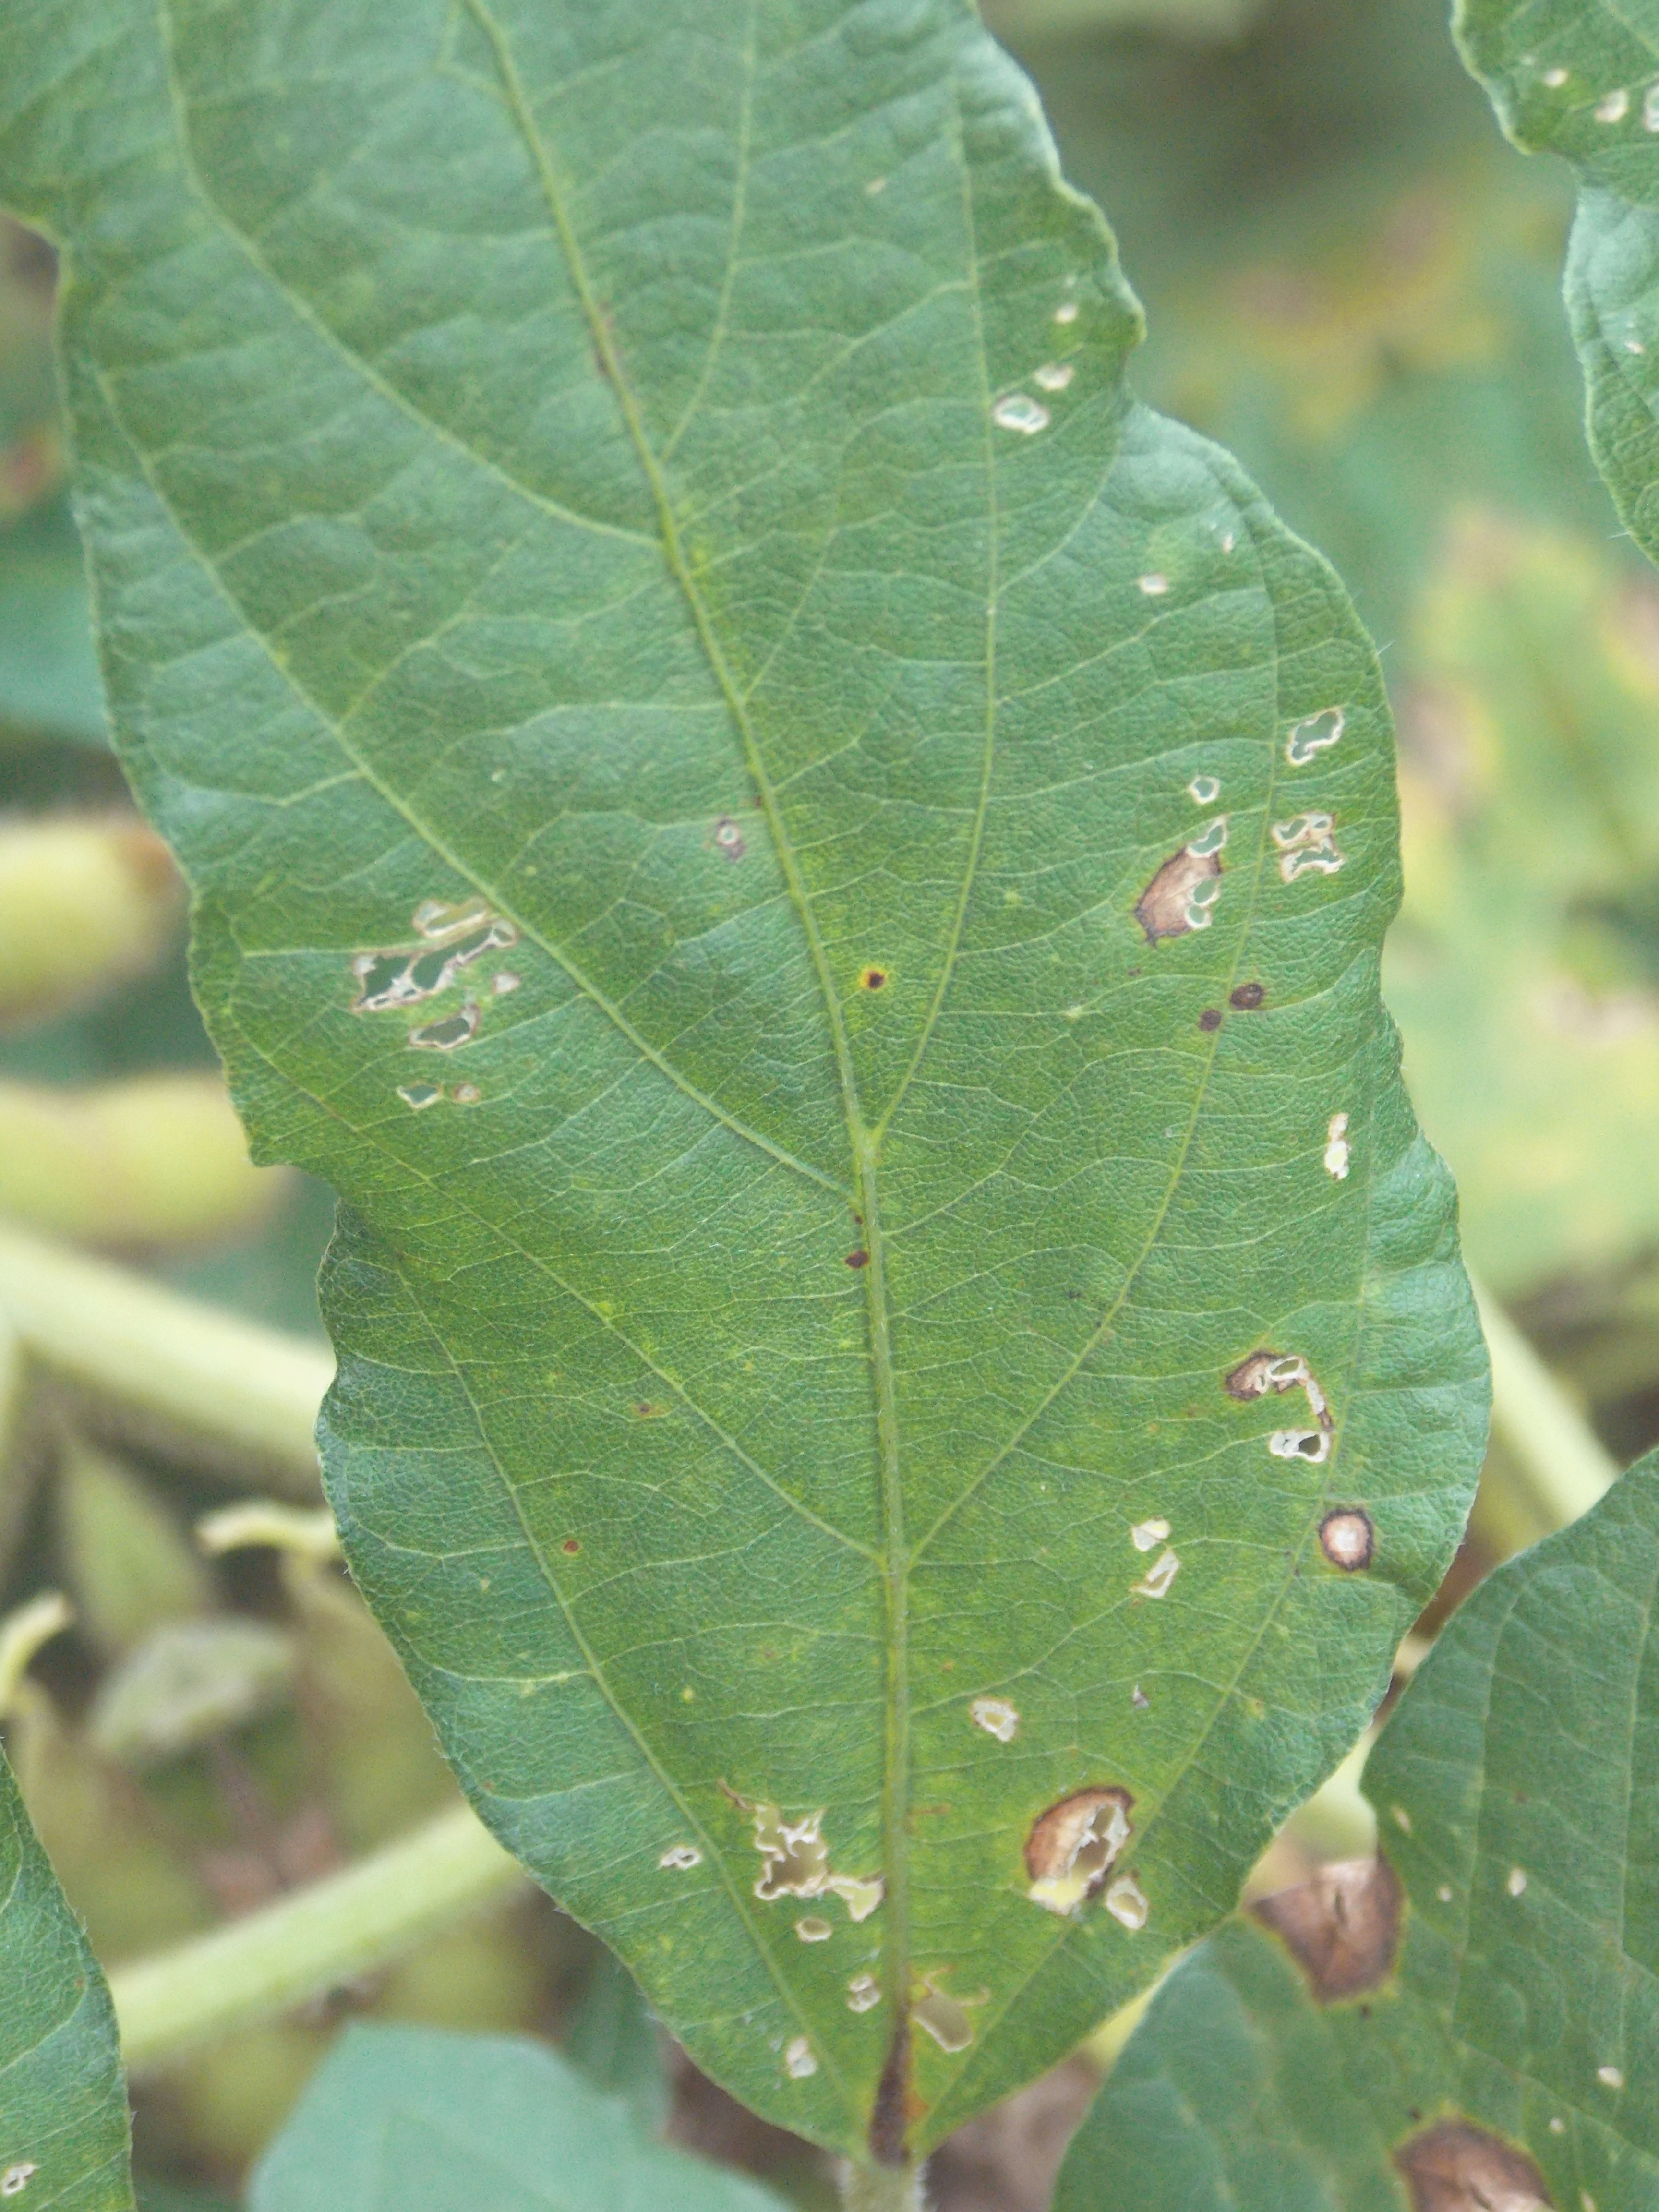
Label: Disease